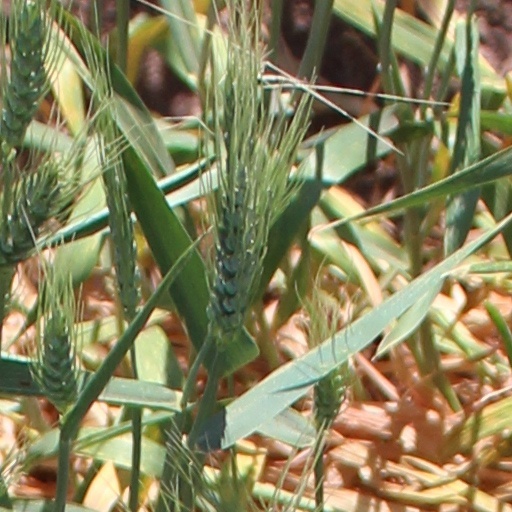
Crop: wheat